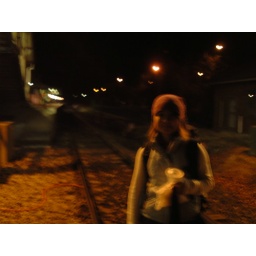
Going home by train